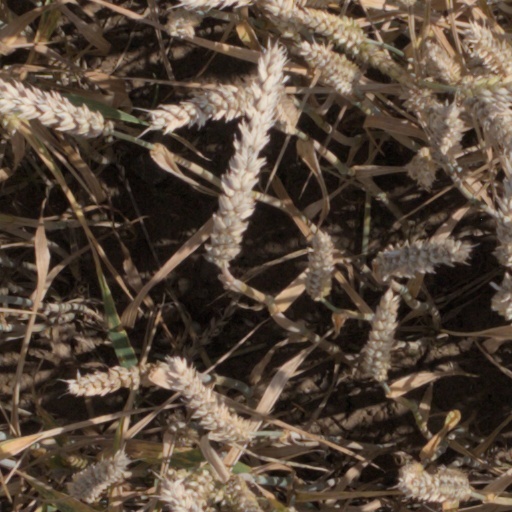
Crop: wheat